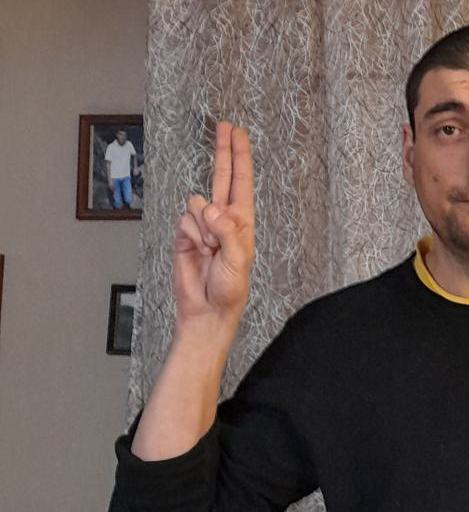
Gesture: two_up